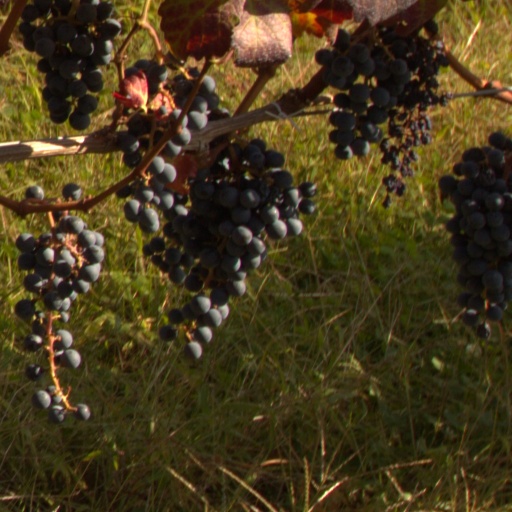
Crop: grape